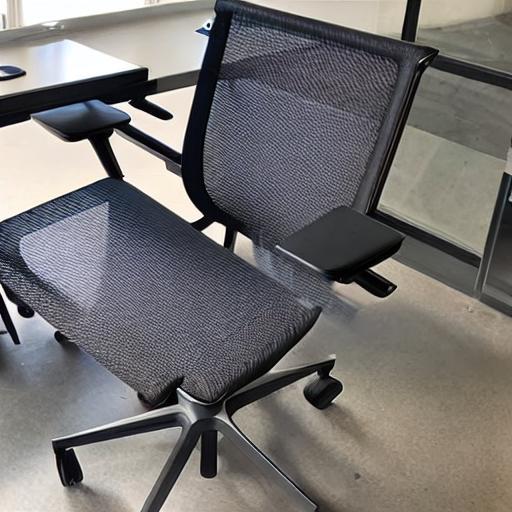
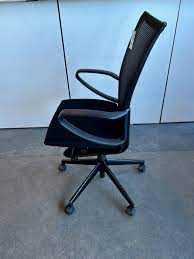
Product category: items_chair
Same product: no